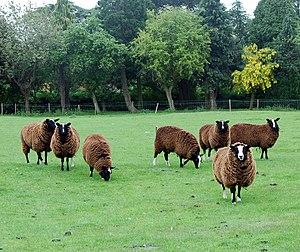
Le Zwartbles est une race de mouton rustique, originaire des Pays-Bas, élevé pour son lait et sa viande d'agneau.